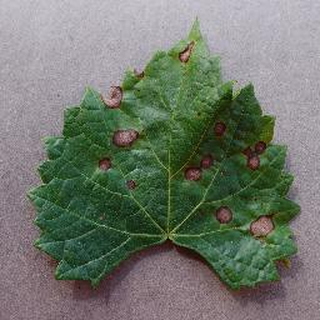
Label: grape_black_rot